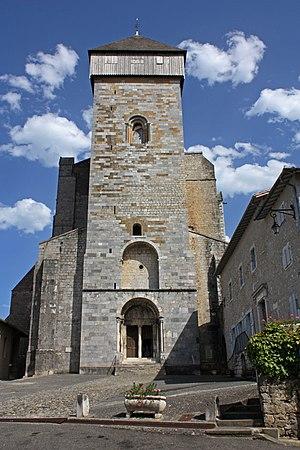
La cathédrale Notre-Dame de Saint-Bertrand-de-Comminges, également appelée cathédrale Sainte-Marie, est une cathédrale catholique, située au pied des Pyrénées dans la commune de Saint-Bertrand-de-Comminges, dans le département de la Haute-Garonne en région Occitanie.